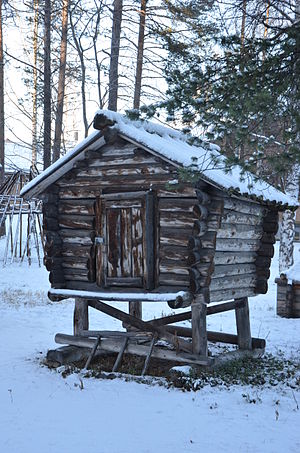
Njalla
Ájtte på Samernas utbildningscentrum i Jokkmokk
En njalla er det samiske ord for en mindre, som regel tømret træbygning, der er anbragt på en stolpe nogle meter over jorden. Som stige anvendes iblandt en grov bjælke med udhugne trappetrin.